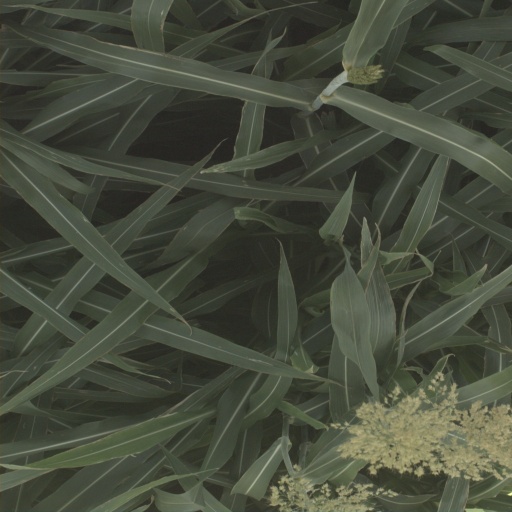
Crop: sorghum